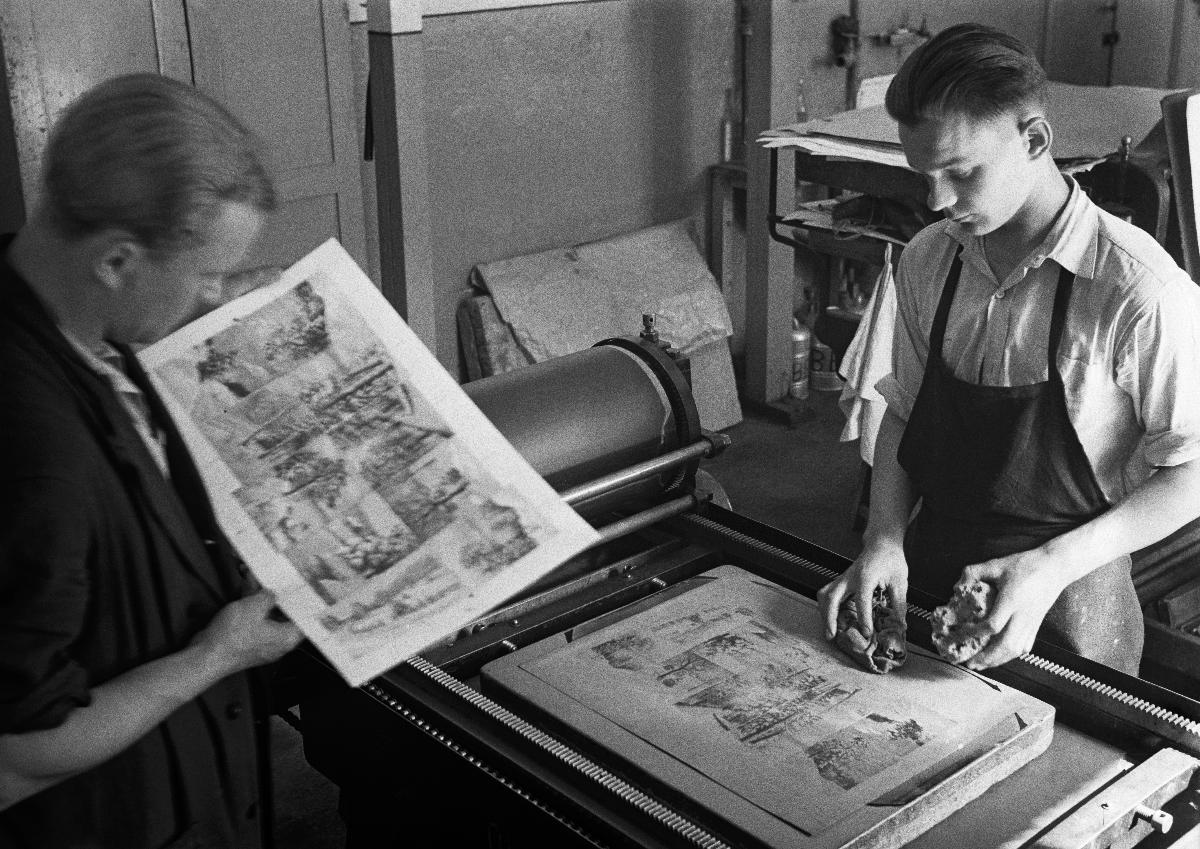
Litografioiden tekoa Tilgmannilla
Litografering vid Tilgmann; Making of lithographs at Tilgmann
sisällön kuvaus: Litografioiden tekoa Tilgmannin painossa Helsingissä 17.7.1939. content description: Making of lithographs at Tilgmann's printing house in Helsinki 17.7.1939. innehållsbeskrivning: Litografering vid Tilgmanns tryckeri i Helsingfors 17.7.1939.
Kuvaaja: Sundström, Hugo, kuvaaja
Vuosi: 1939
Paikka: Suomi, Uusimaa, Helsinki
Aiheet: HBL; taideteollisuus; kirjapainot; painotalot; postikortit; litografia; industrial art; printing; postcards; lithography; printing houses; lithography (graphics); konstindustri; tryckerier; litografering; postkort; boktryckerier; litografi (grafik)